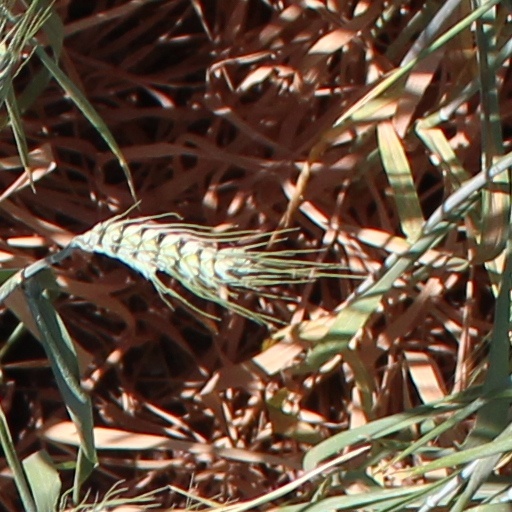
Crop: wheat